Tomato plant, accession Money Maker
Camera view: bottom (45 deg); turntable rotation: 330 degrees
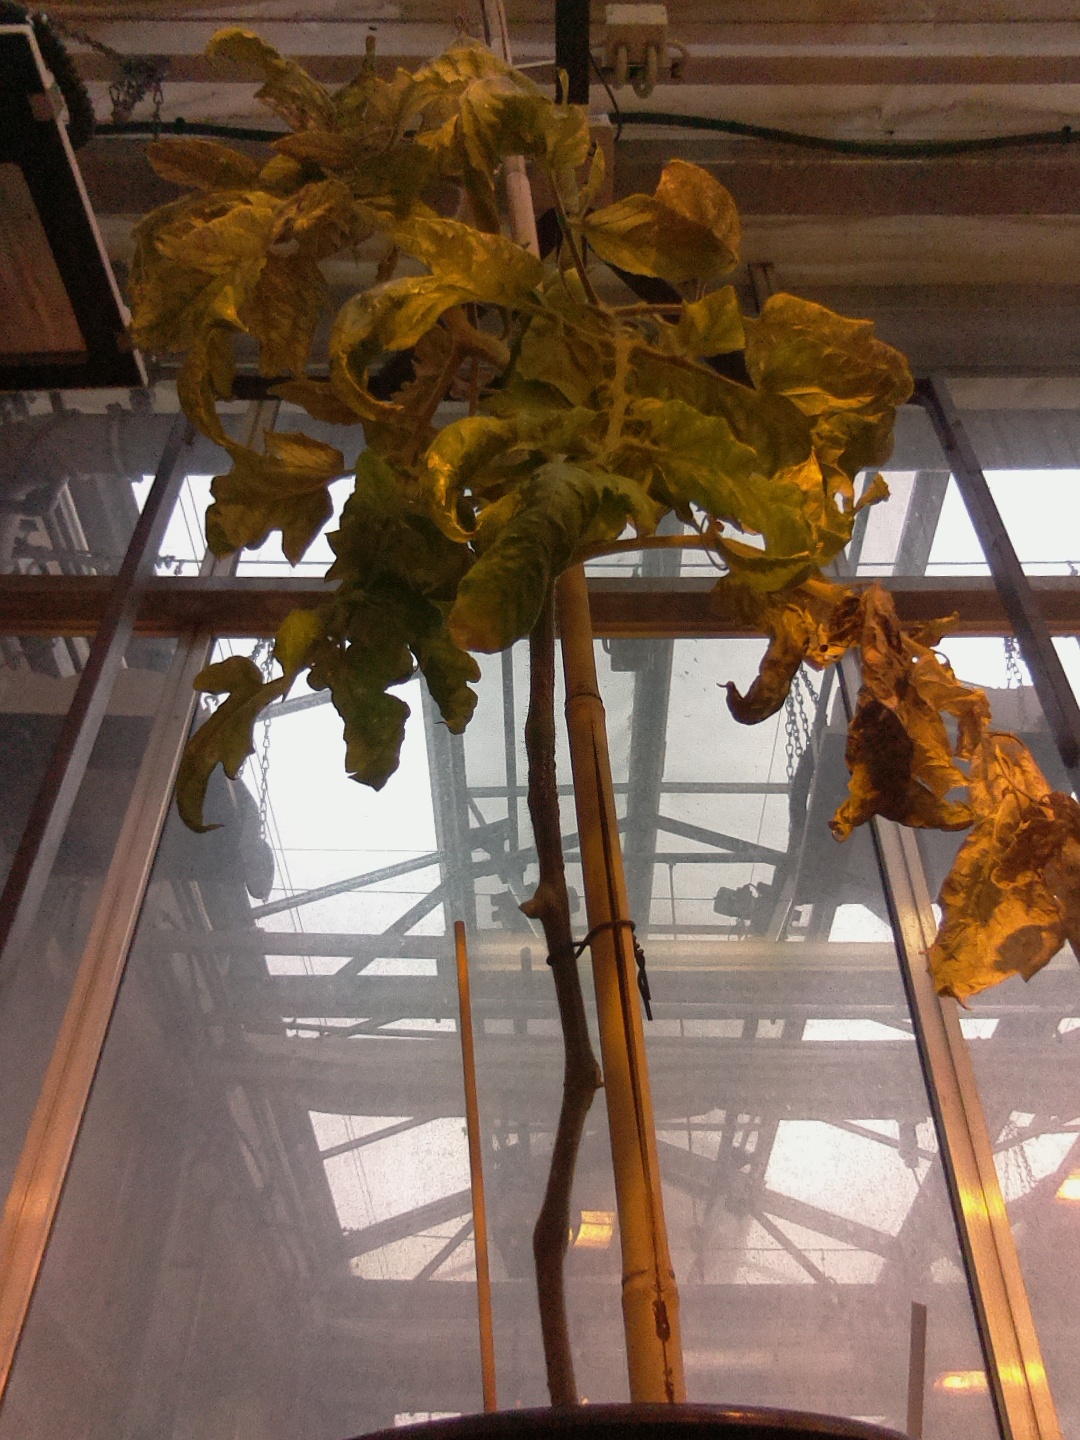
BBCH growth stage 78: 80% -90% of final fruit size